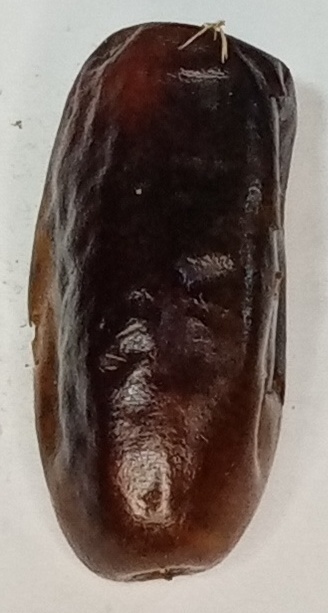
Variety: gajar
Size: small
Grade: grade-1